Andria railway station

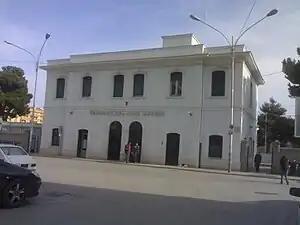
Andria railway station

Andria is a railway station in the Italian town of Andria, in the Province of Barletta-Andria-Trani, Apulia. The station lies on the Bari–Barletta railway. The train services are operated by Ferrotramviaria.